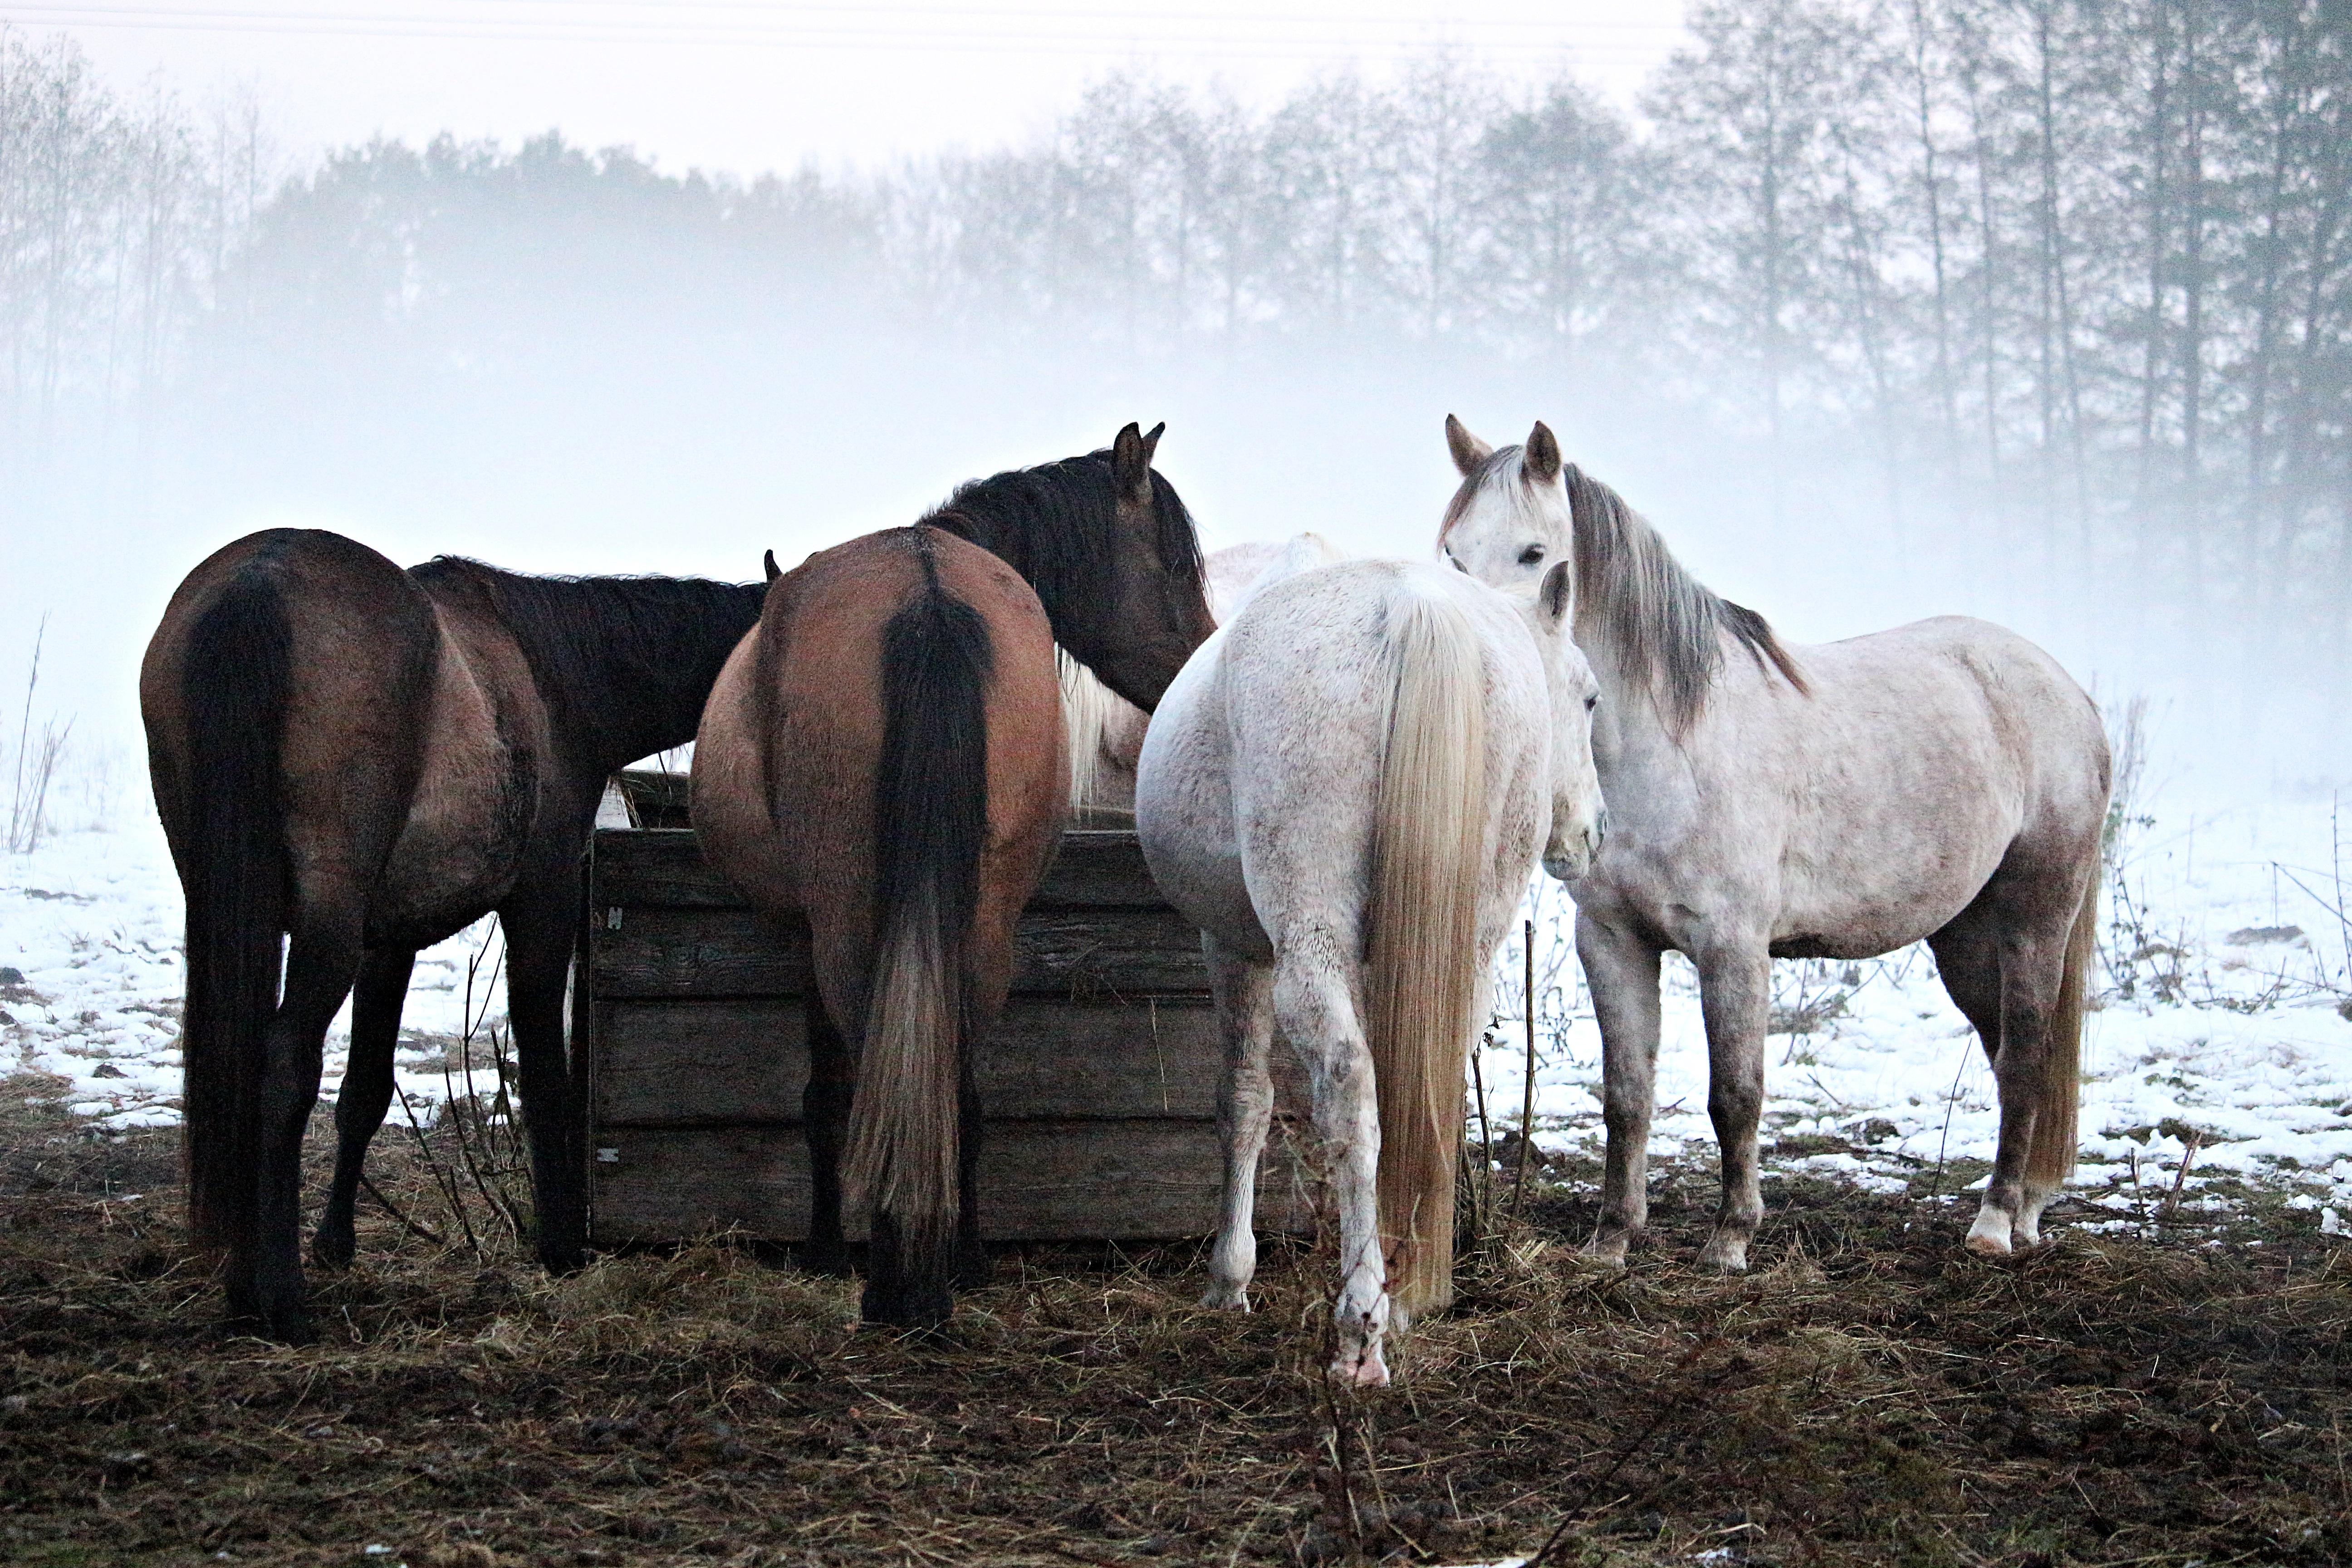
tree, winter, fog, frost, flock, wildlife, herd, pasture, grazing, horse, haze, mammal, stallion, mane, fauna, feeding, mare, mold, foal, thoroughbred arabian, pack animal, horse like mammal, mustang horse